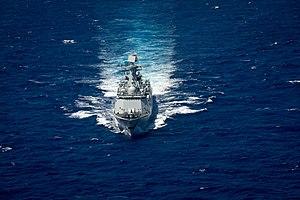
Le Type 054A ou Type 054 est une classe de frégates multi-rôle en service dans la marine chinoise.